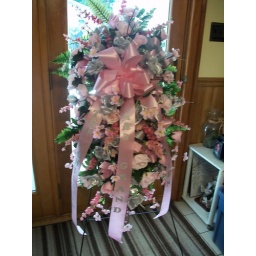
a standing funeral spray in pink and white with a touch of cream, also can be any size and any color.